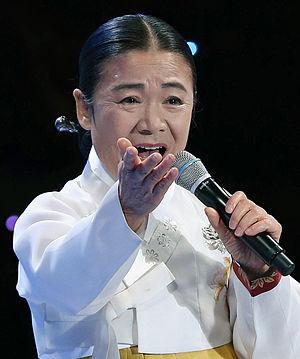
Née en 1949, Ahn Sook-sun est une actrice et chanteuse sud-coréenne. Elle a joué notamment dans le film La Chanteuse de pansori de Im Kwon-taek.